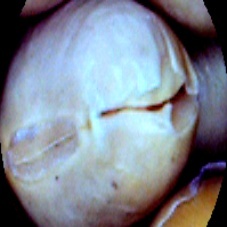
Label: Skin-damaged